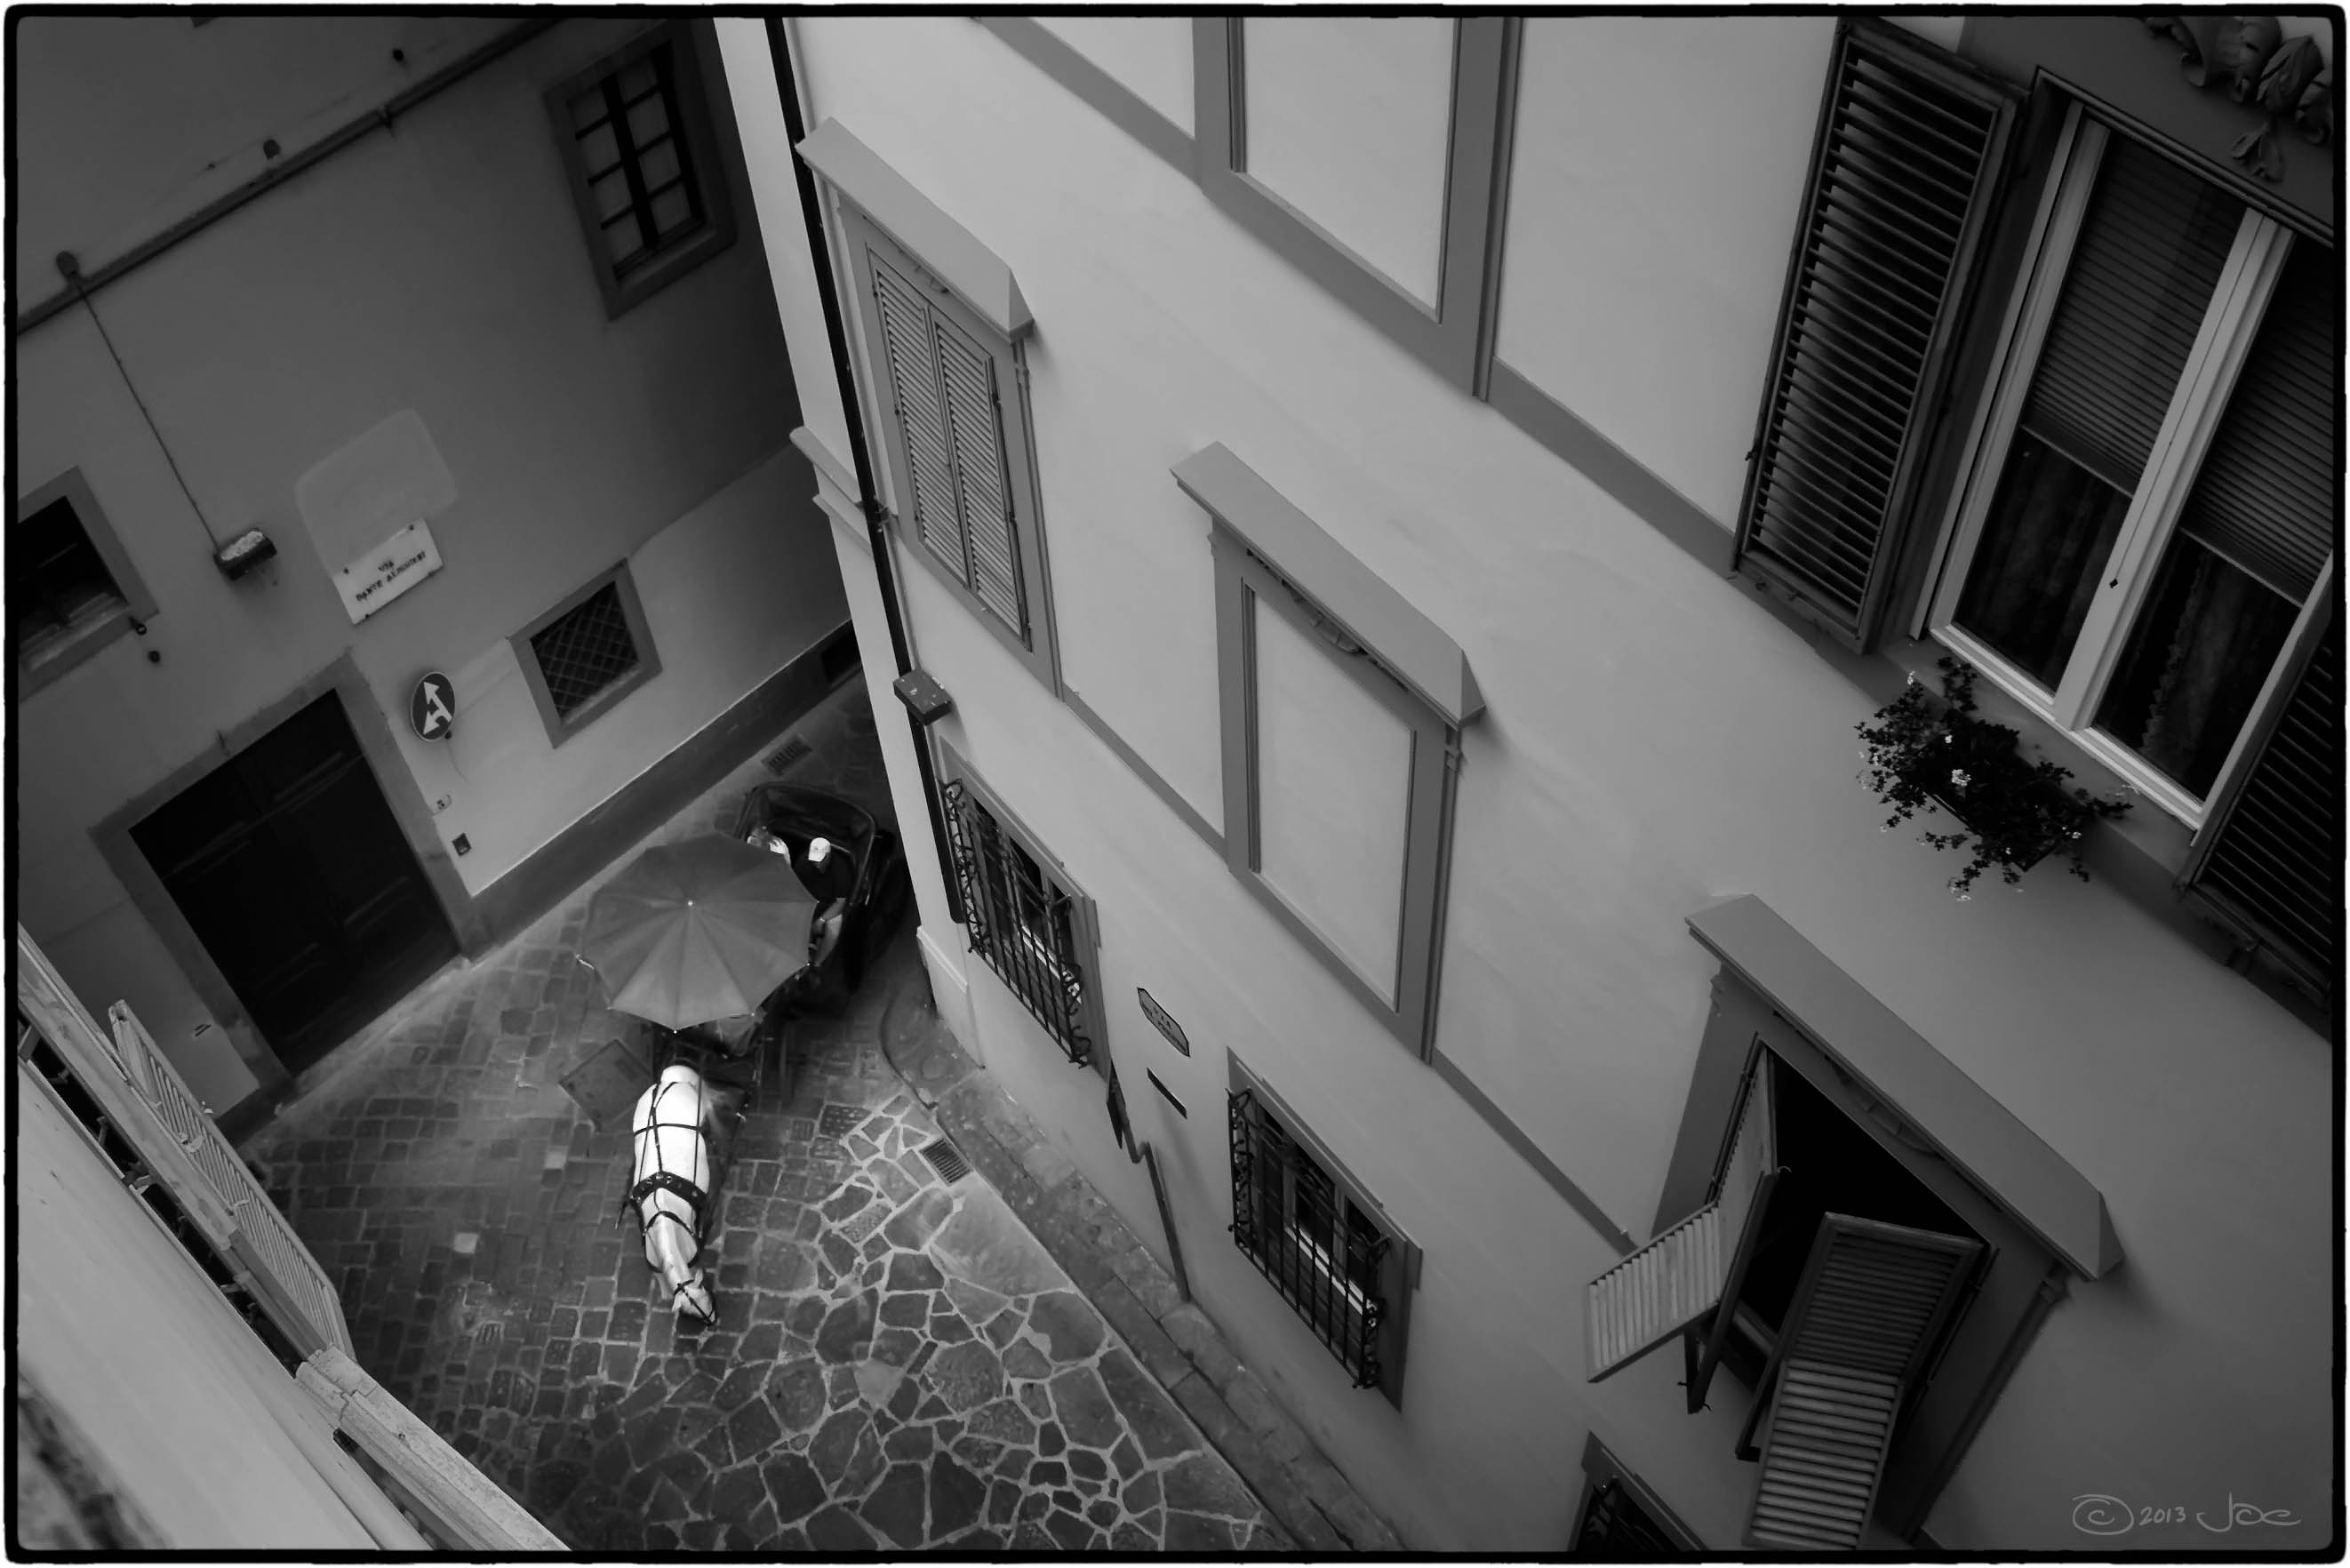
light, black and white, white, photography, house, horse, tuscany, darkness, black, monochrome, places, design, photograph, carriage, florence, shape, monochrome photography, film noir